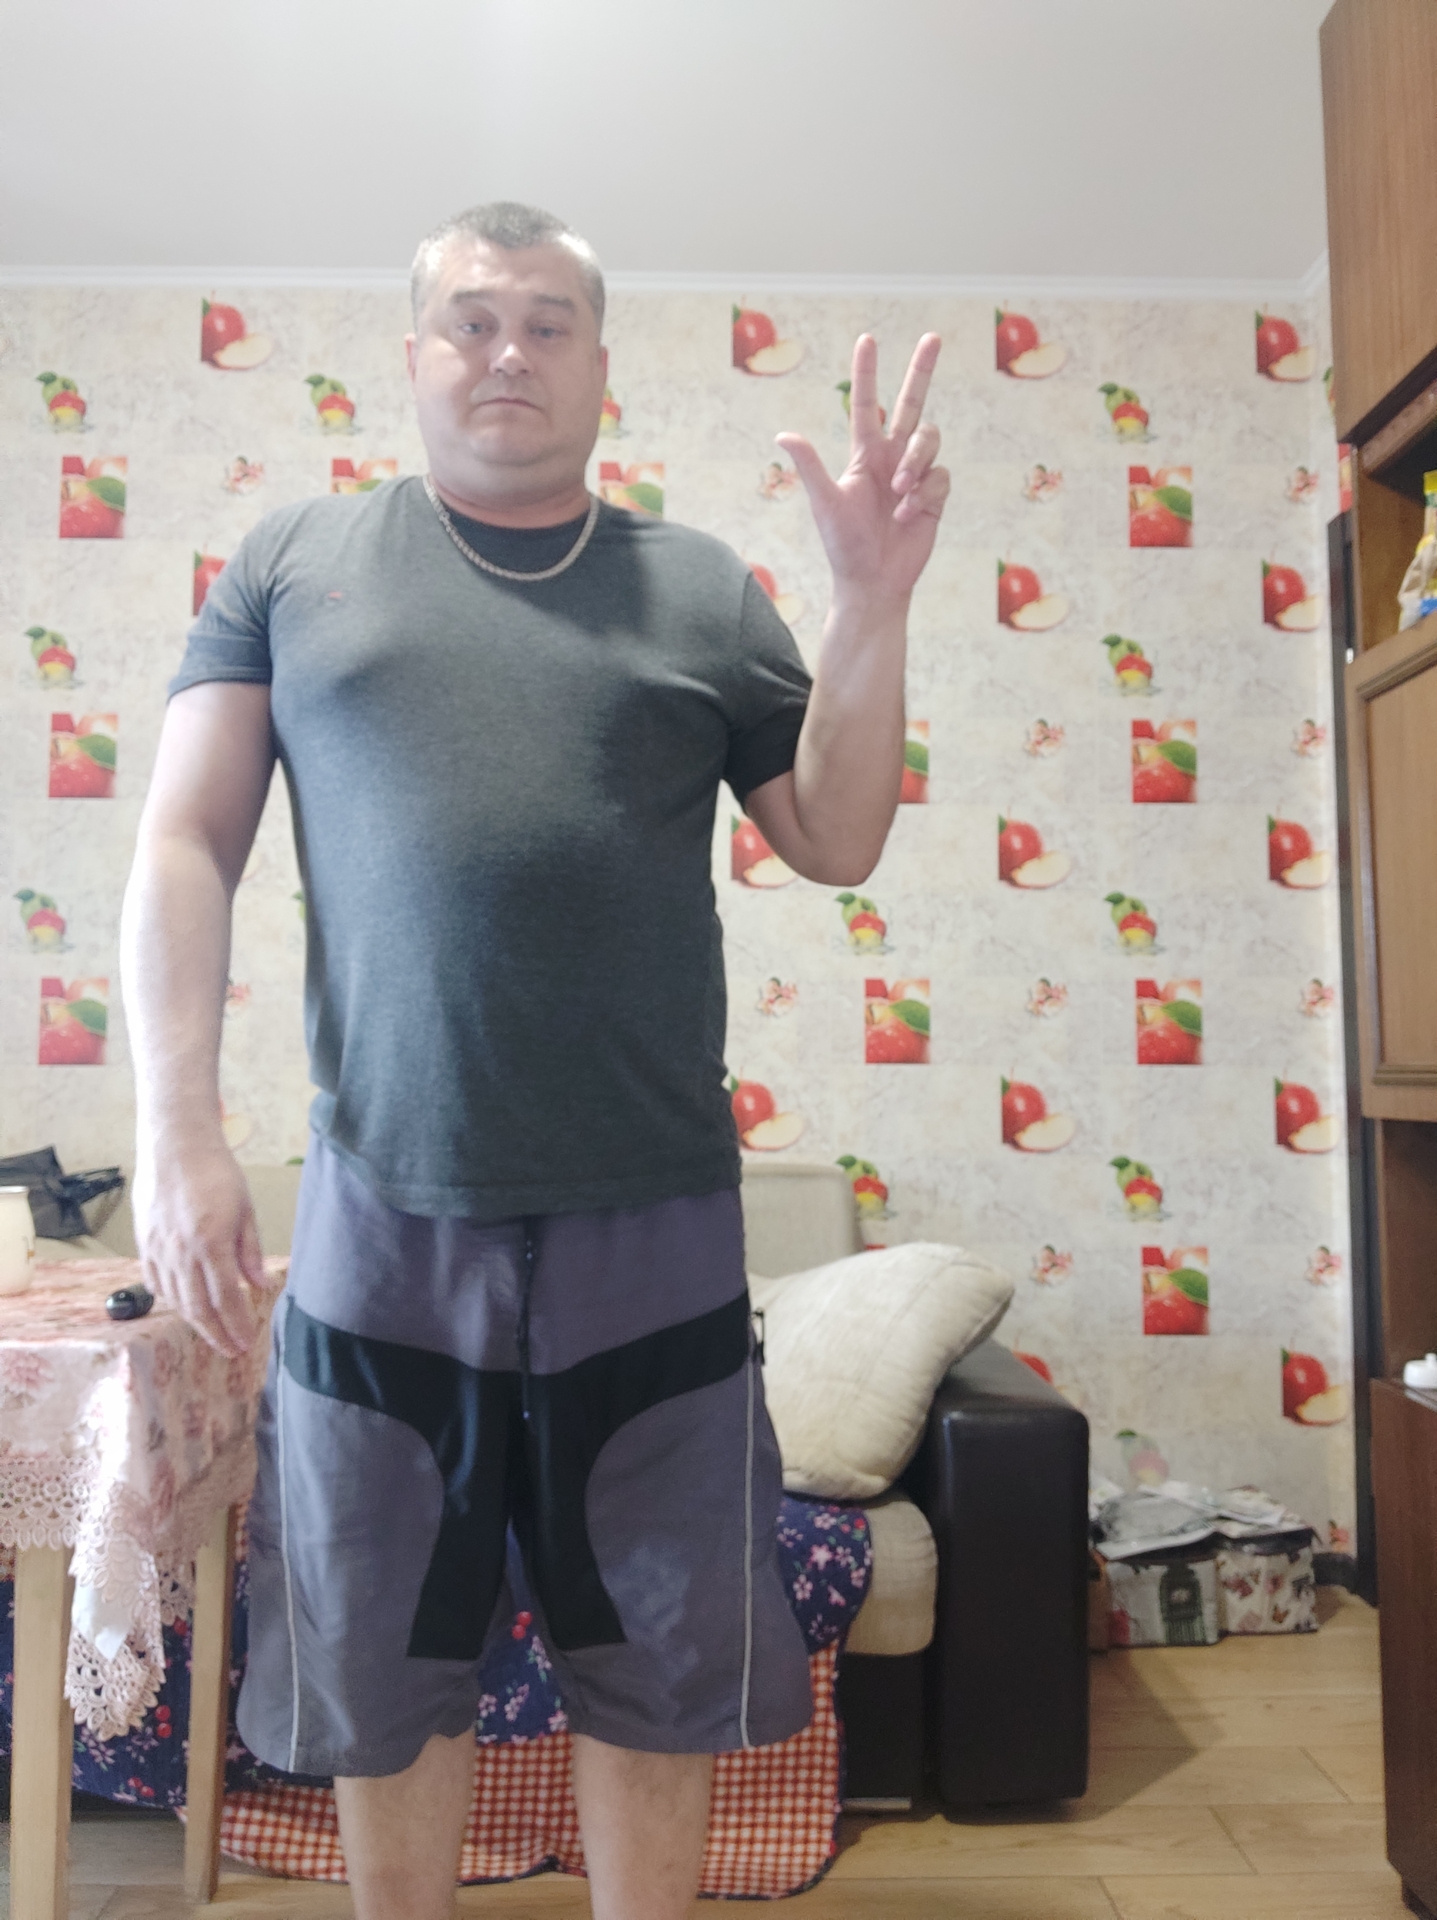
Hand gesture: three2